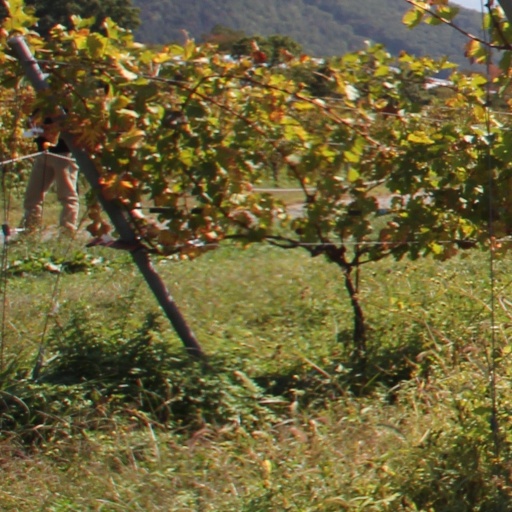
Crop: grape